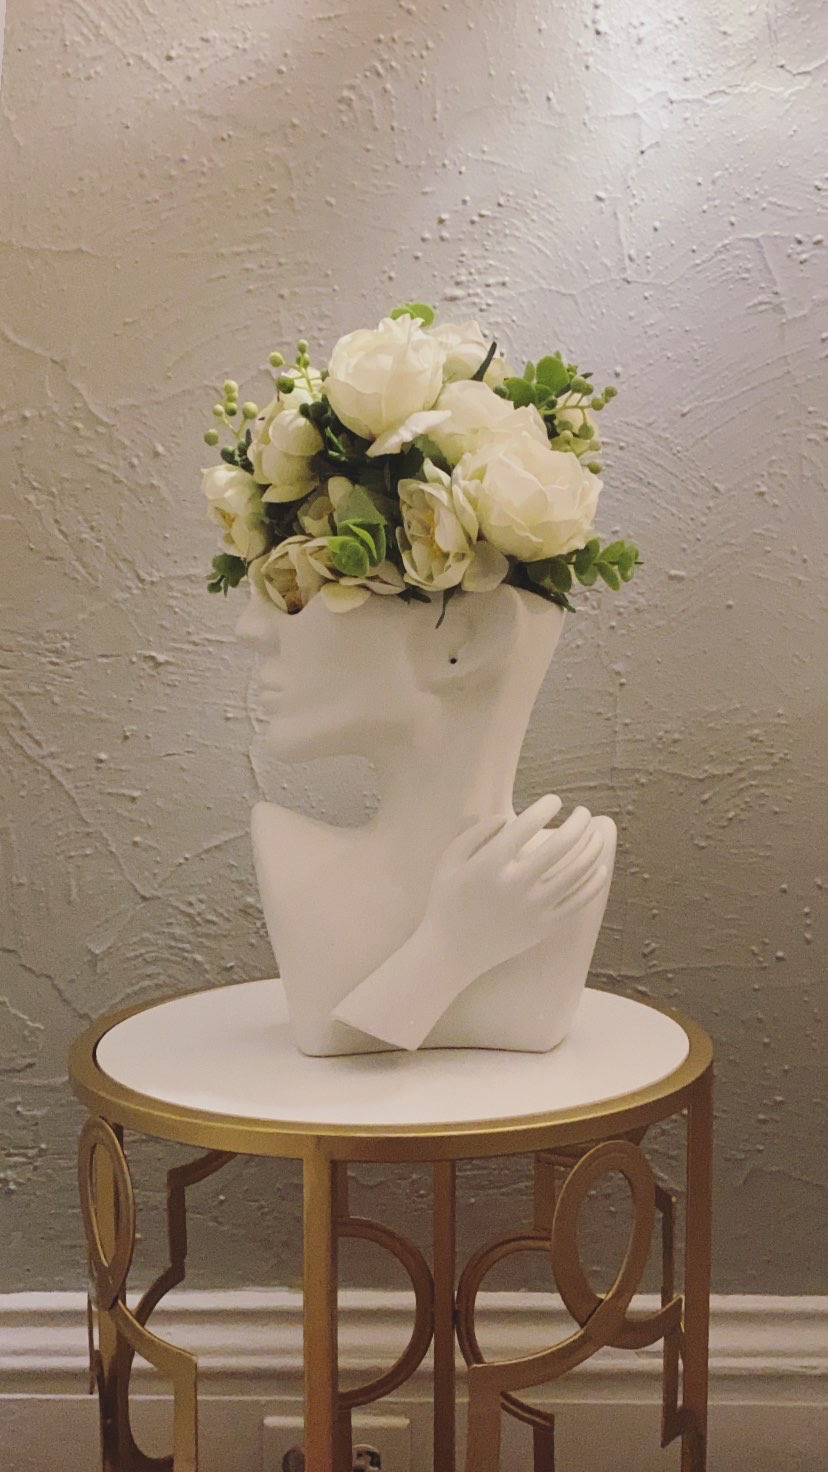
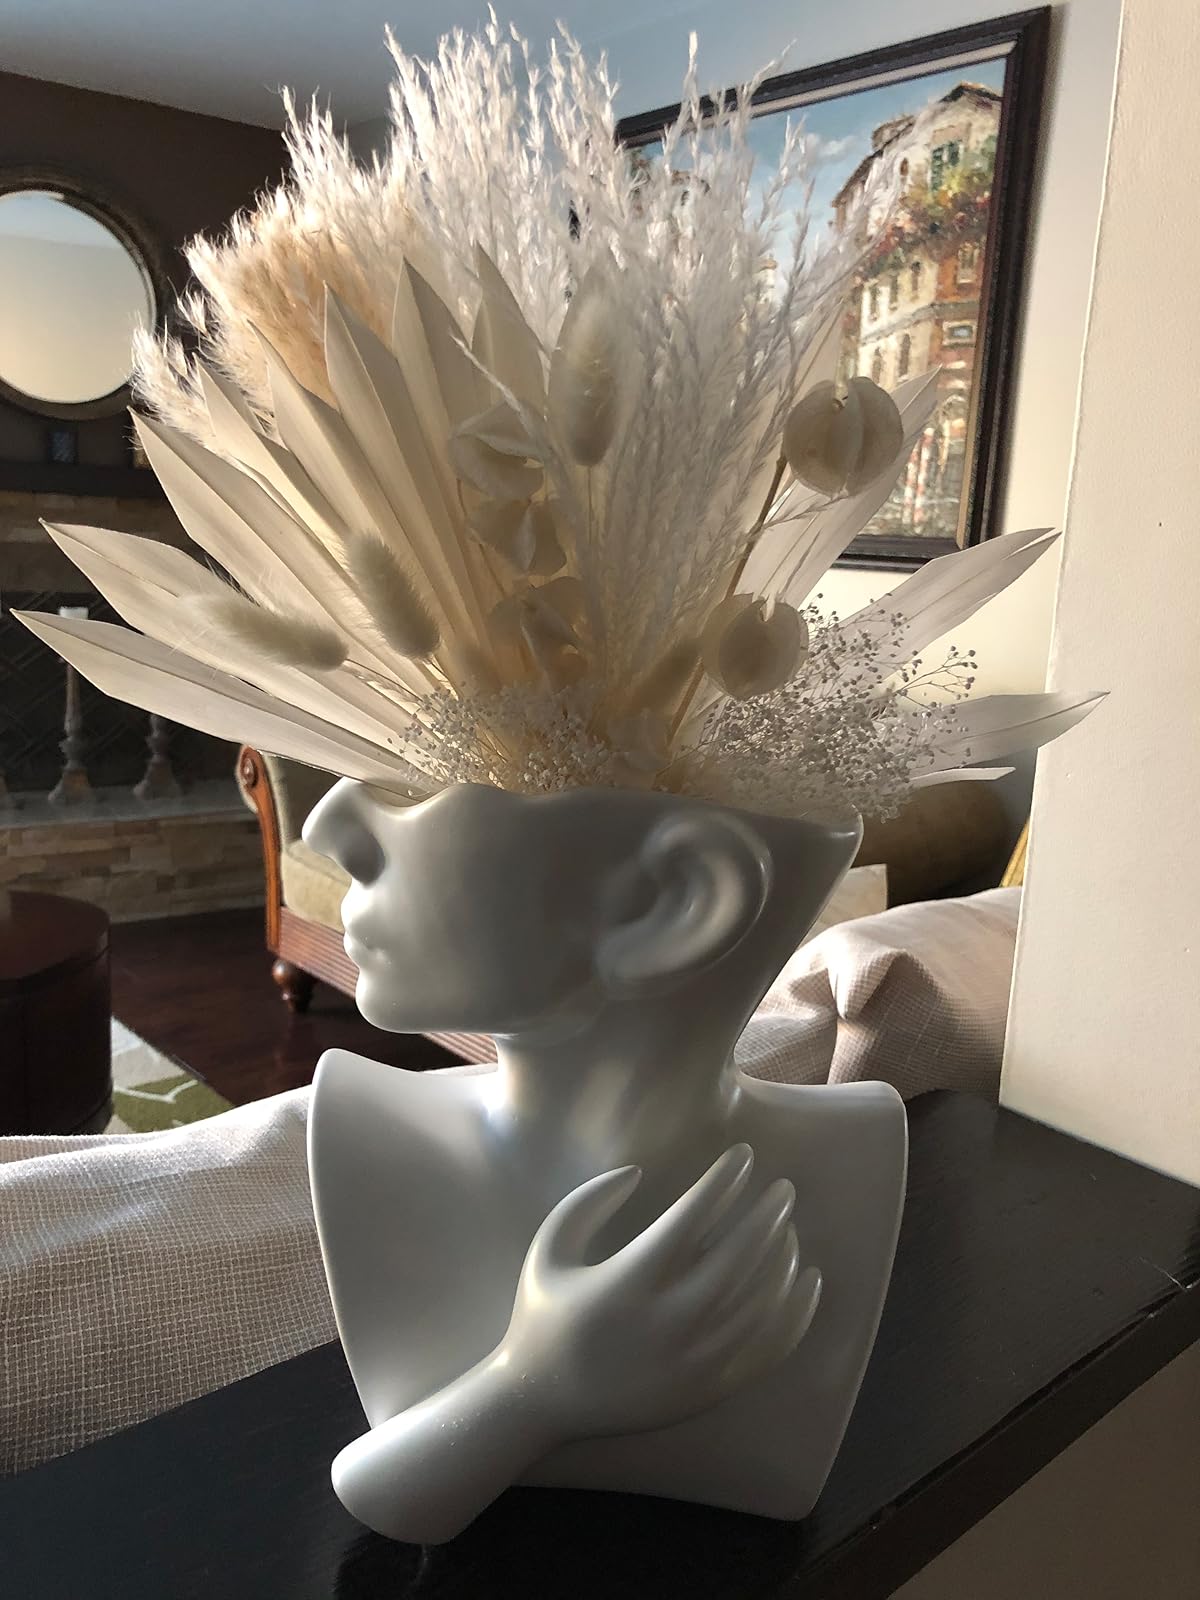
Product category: vase
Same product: yes